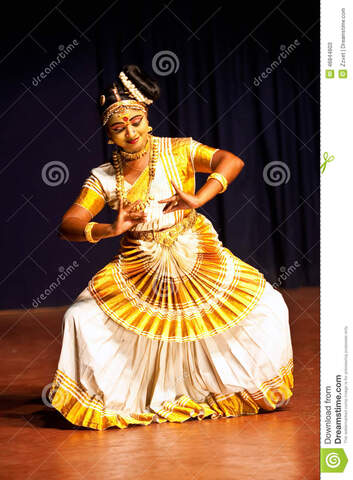
Dance form: mohiniyattam